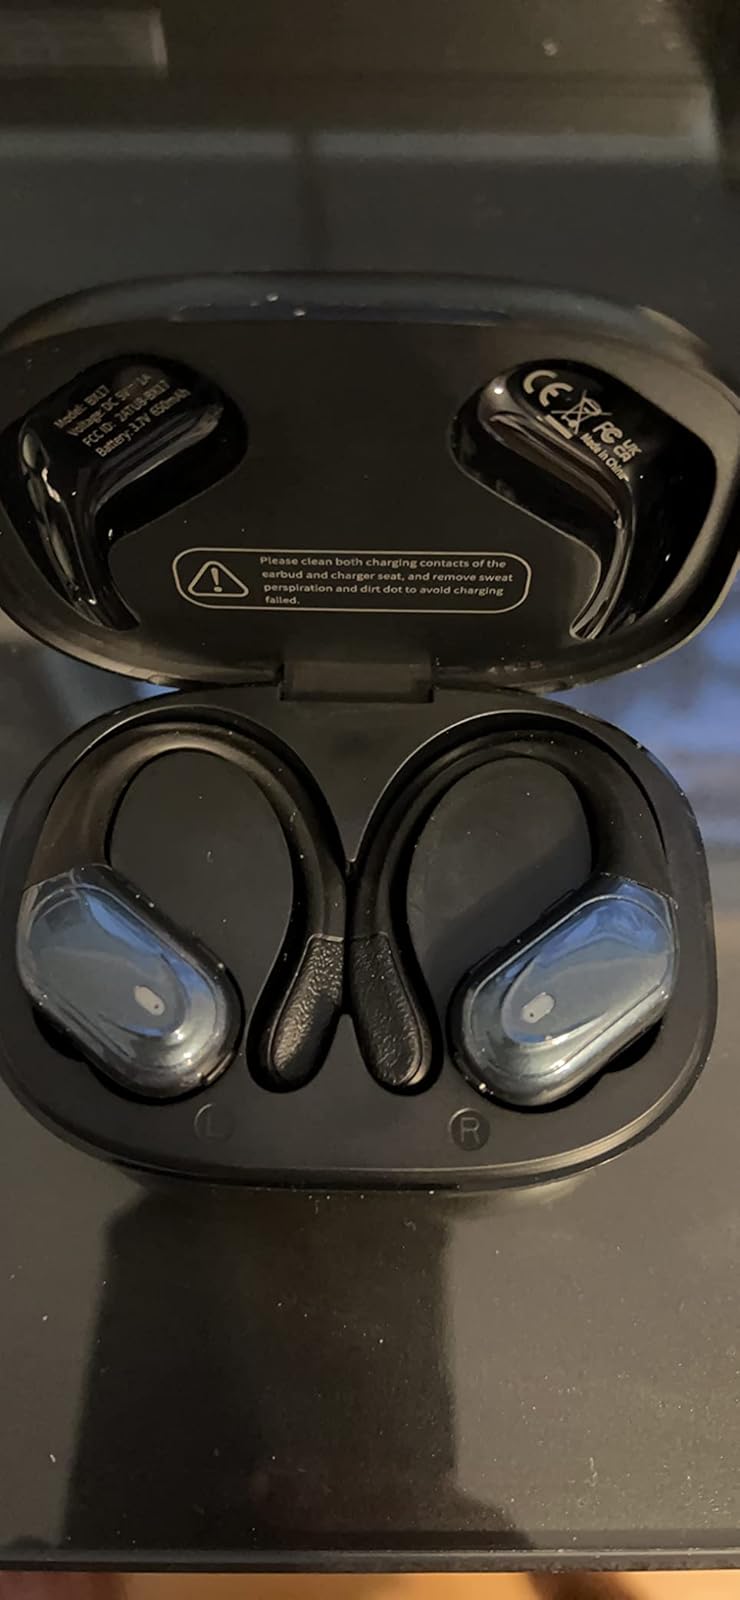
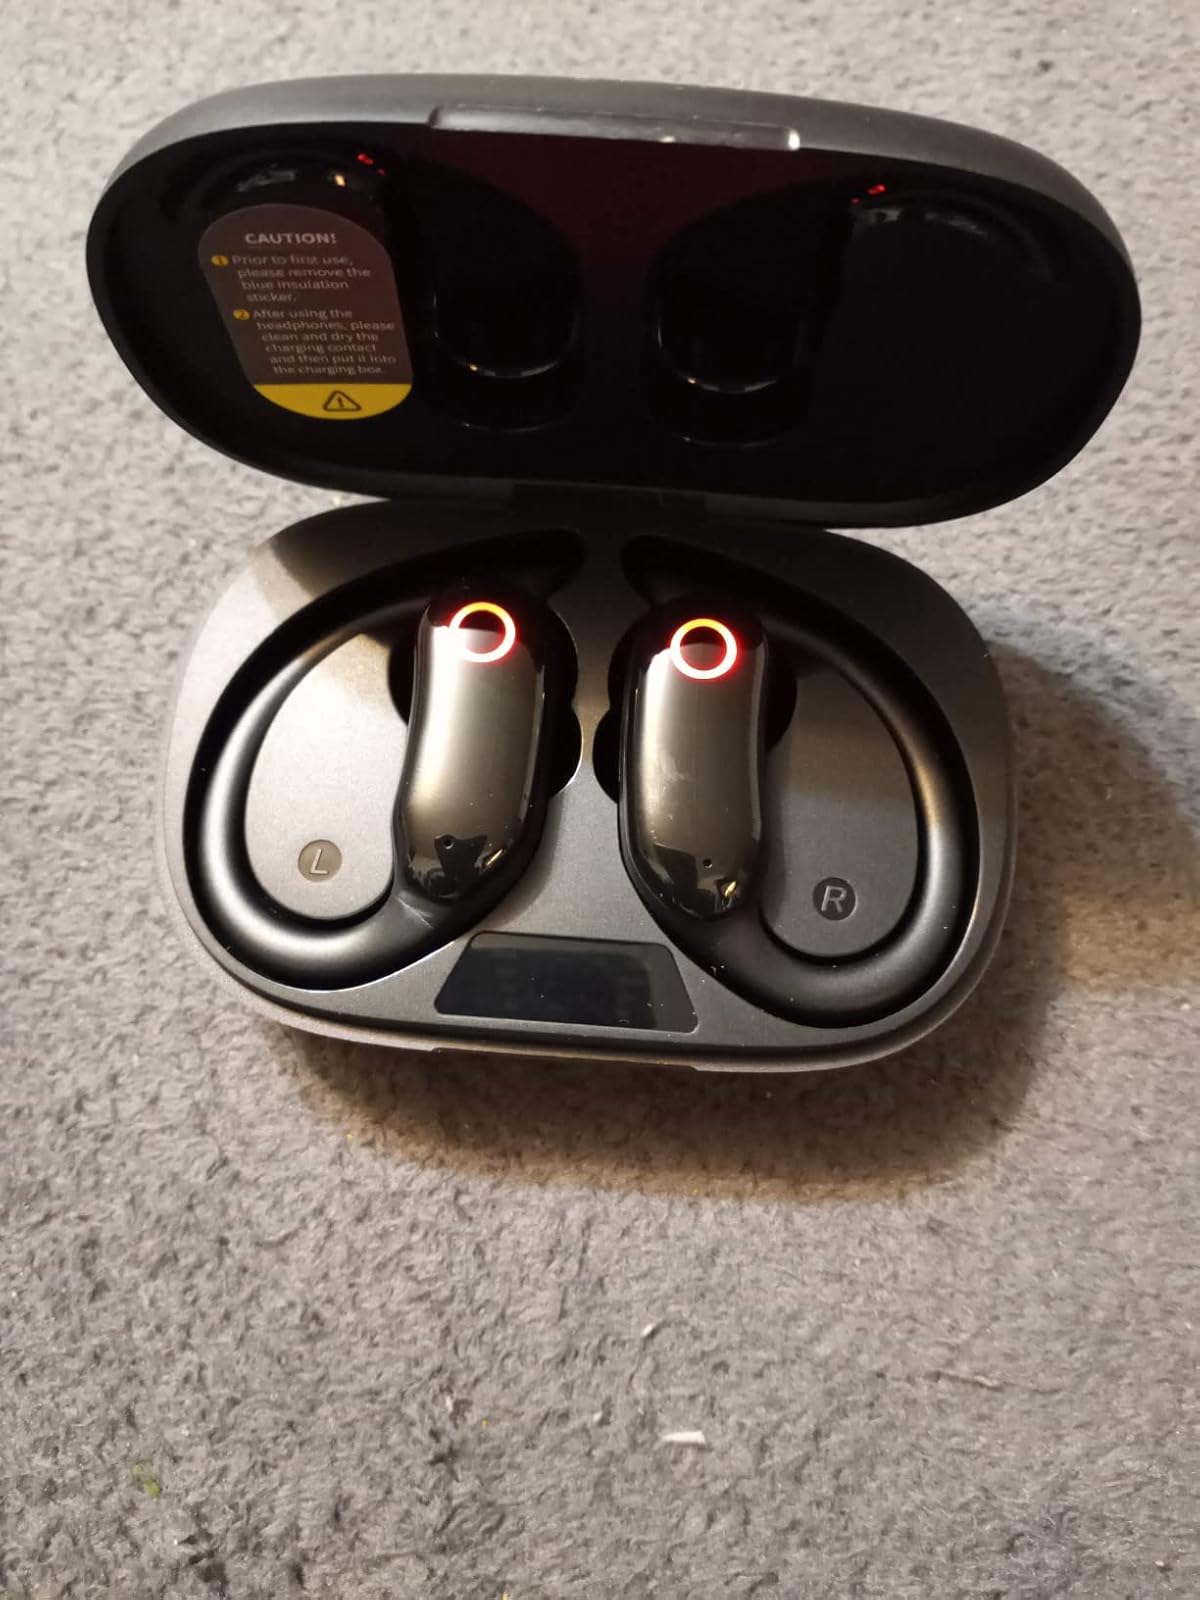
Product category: earbuds
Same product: no